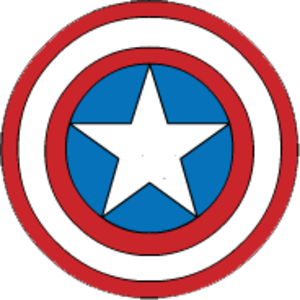
Le drapeau des États-Unis, surnommé Stars and Stripes, The Star-Spangled Banner ou encore Old Glory, est le drapeau national et le pavillon national des États-Unis. Il se compose de treize bandes horizontales rouges et blanches d’égale largeur disposées alternativement, et d’un canton supérieur de couleur bleue parsemé de cinquante petites étoiles blanches à cinq pointes arrangées selon neuf rangées horizontales.